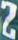
Number: 2